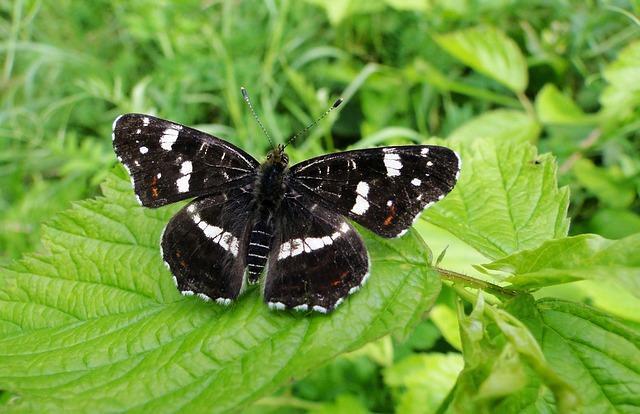
butterfly